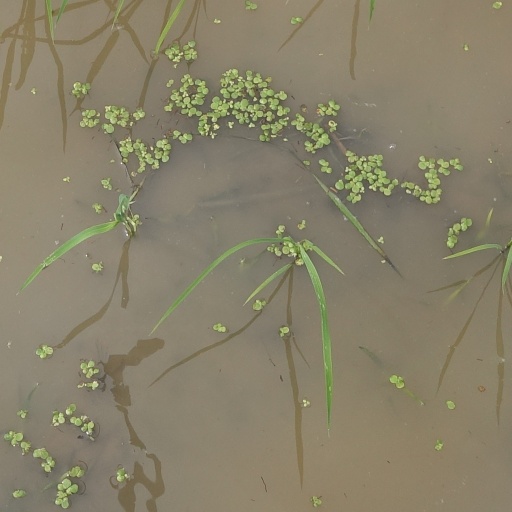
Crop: rice